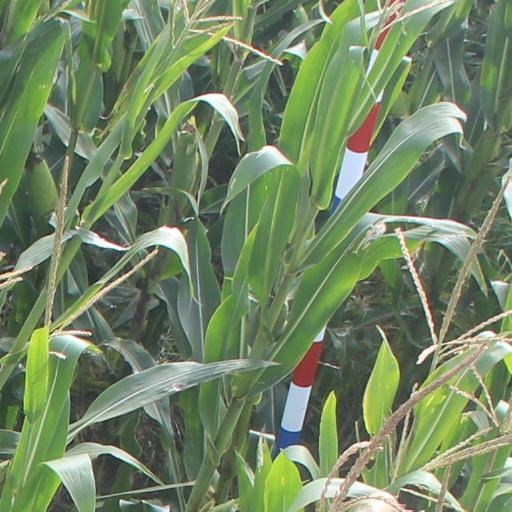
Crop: maize; corn